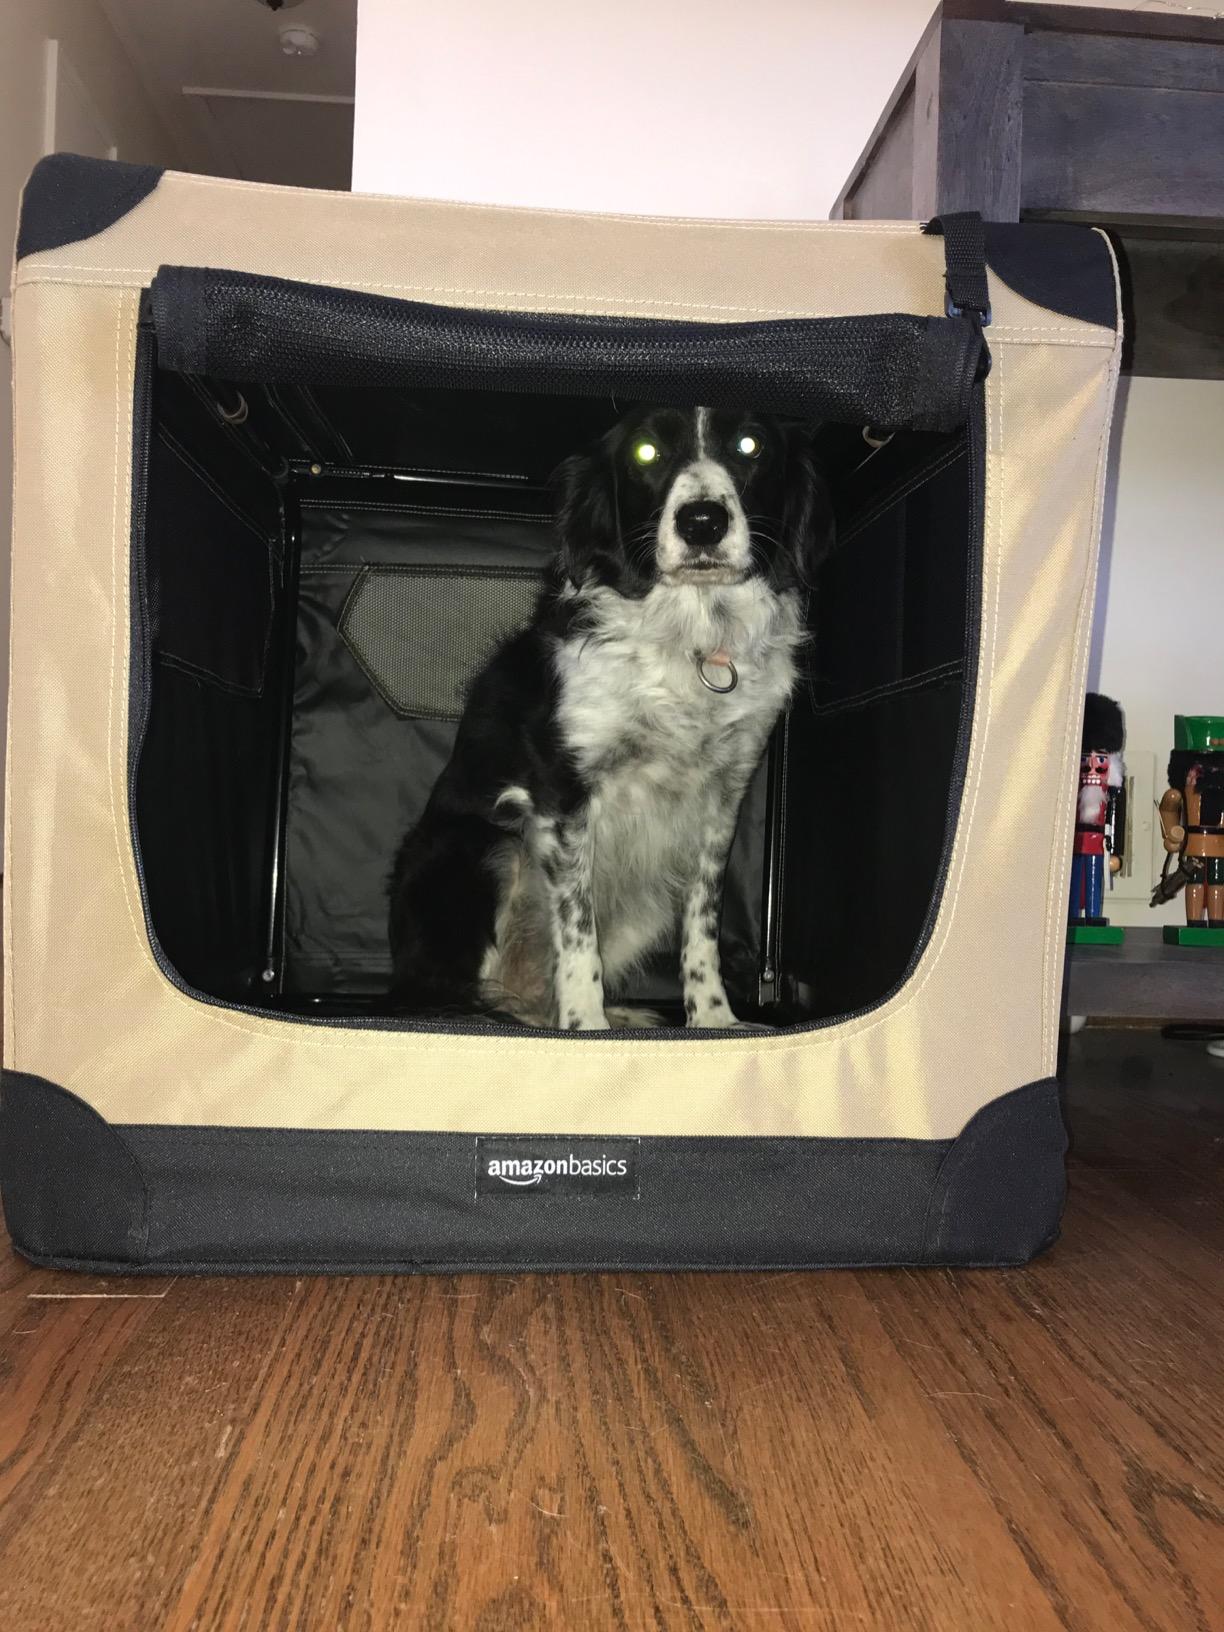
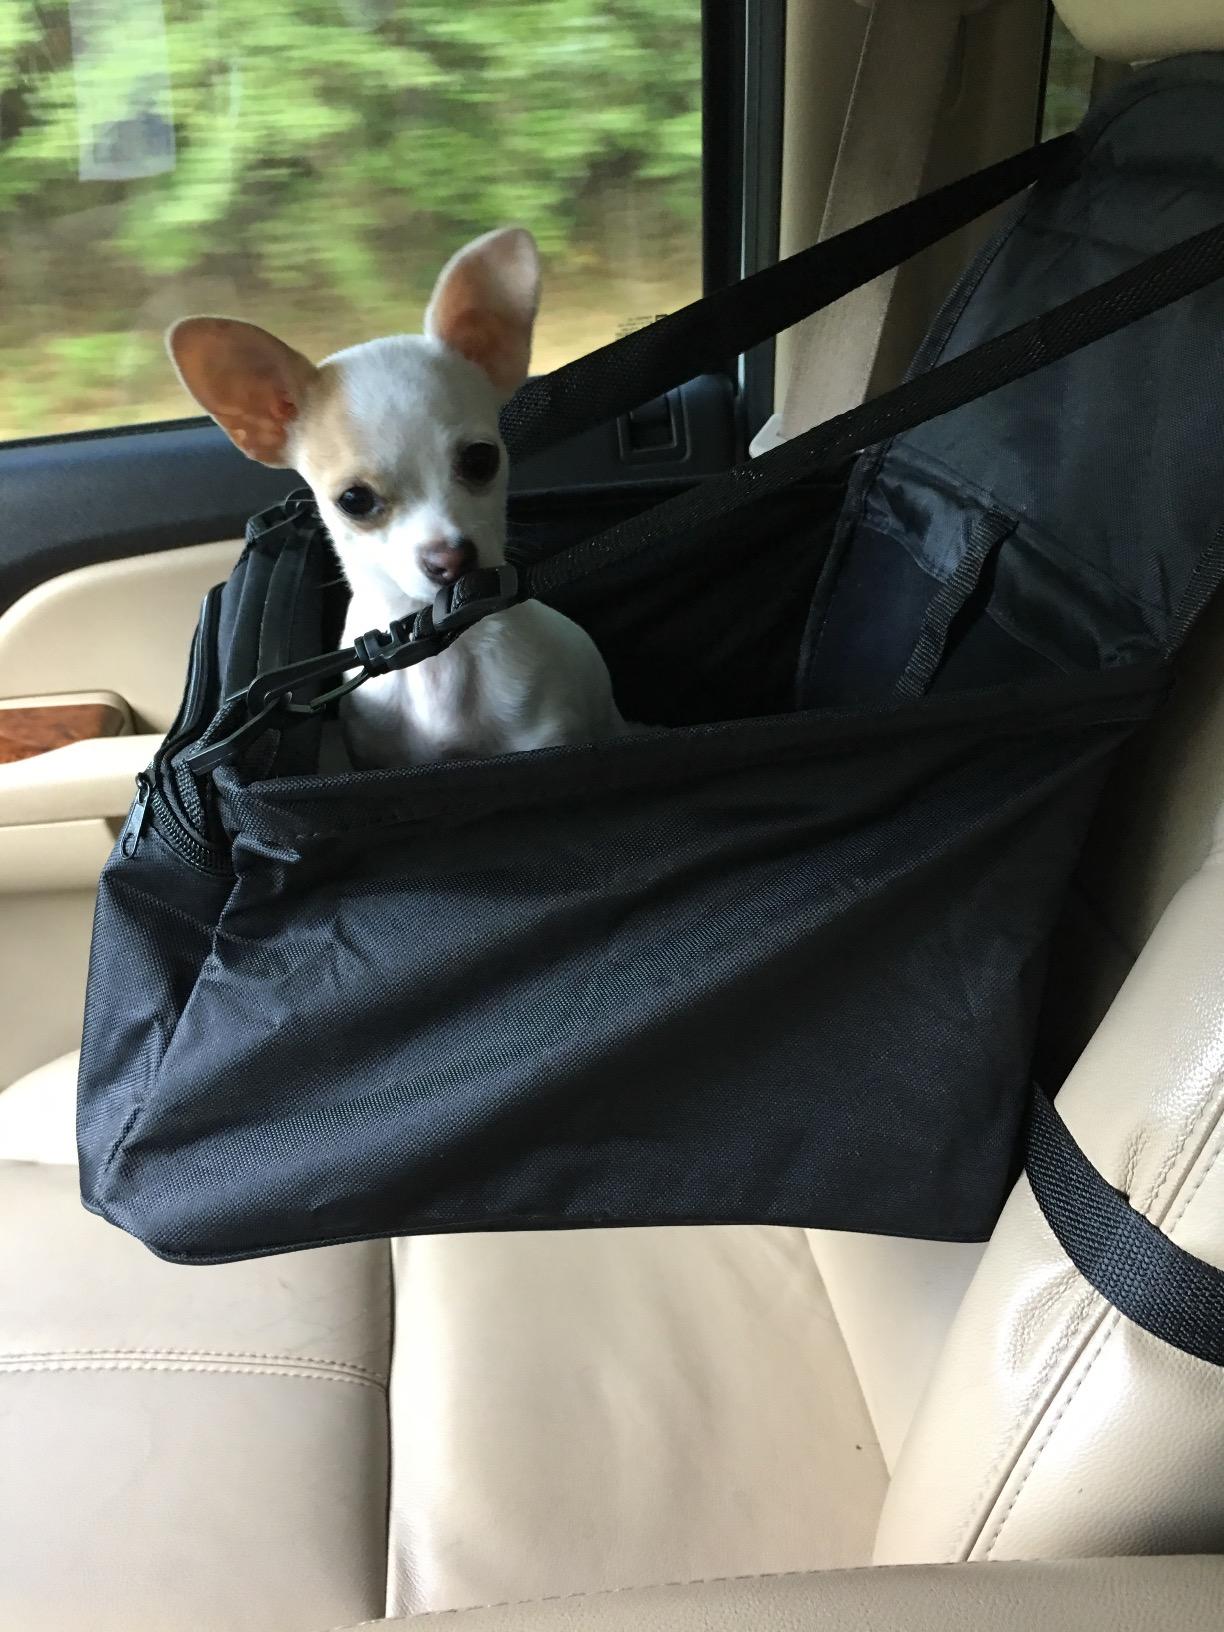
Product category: items_kennel
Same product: no